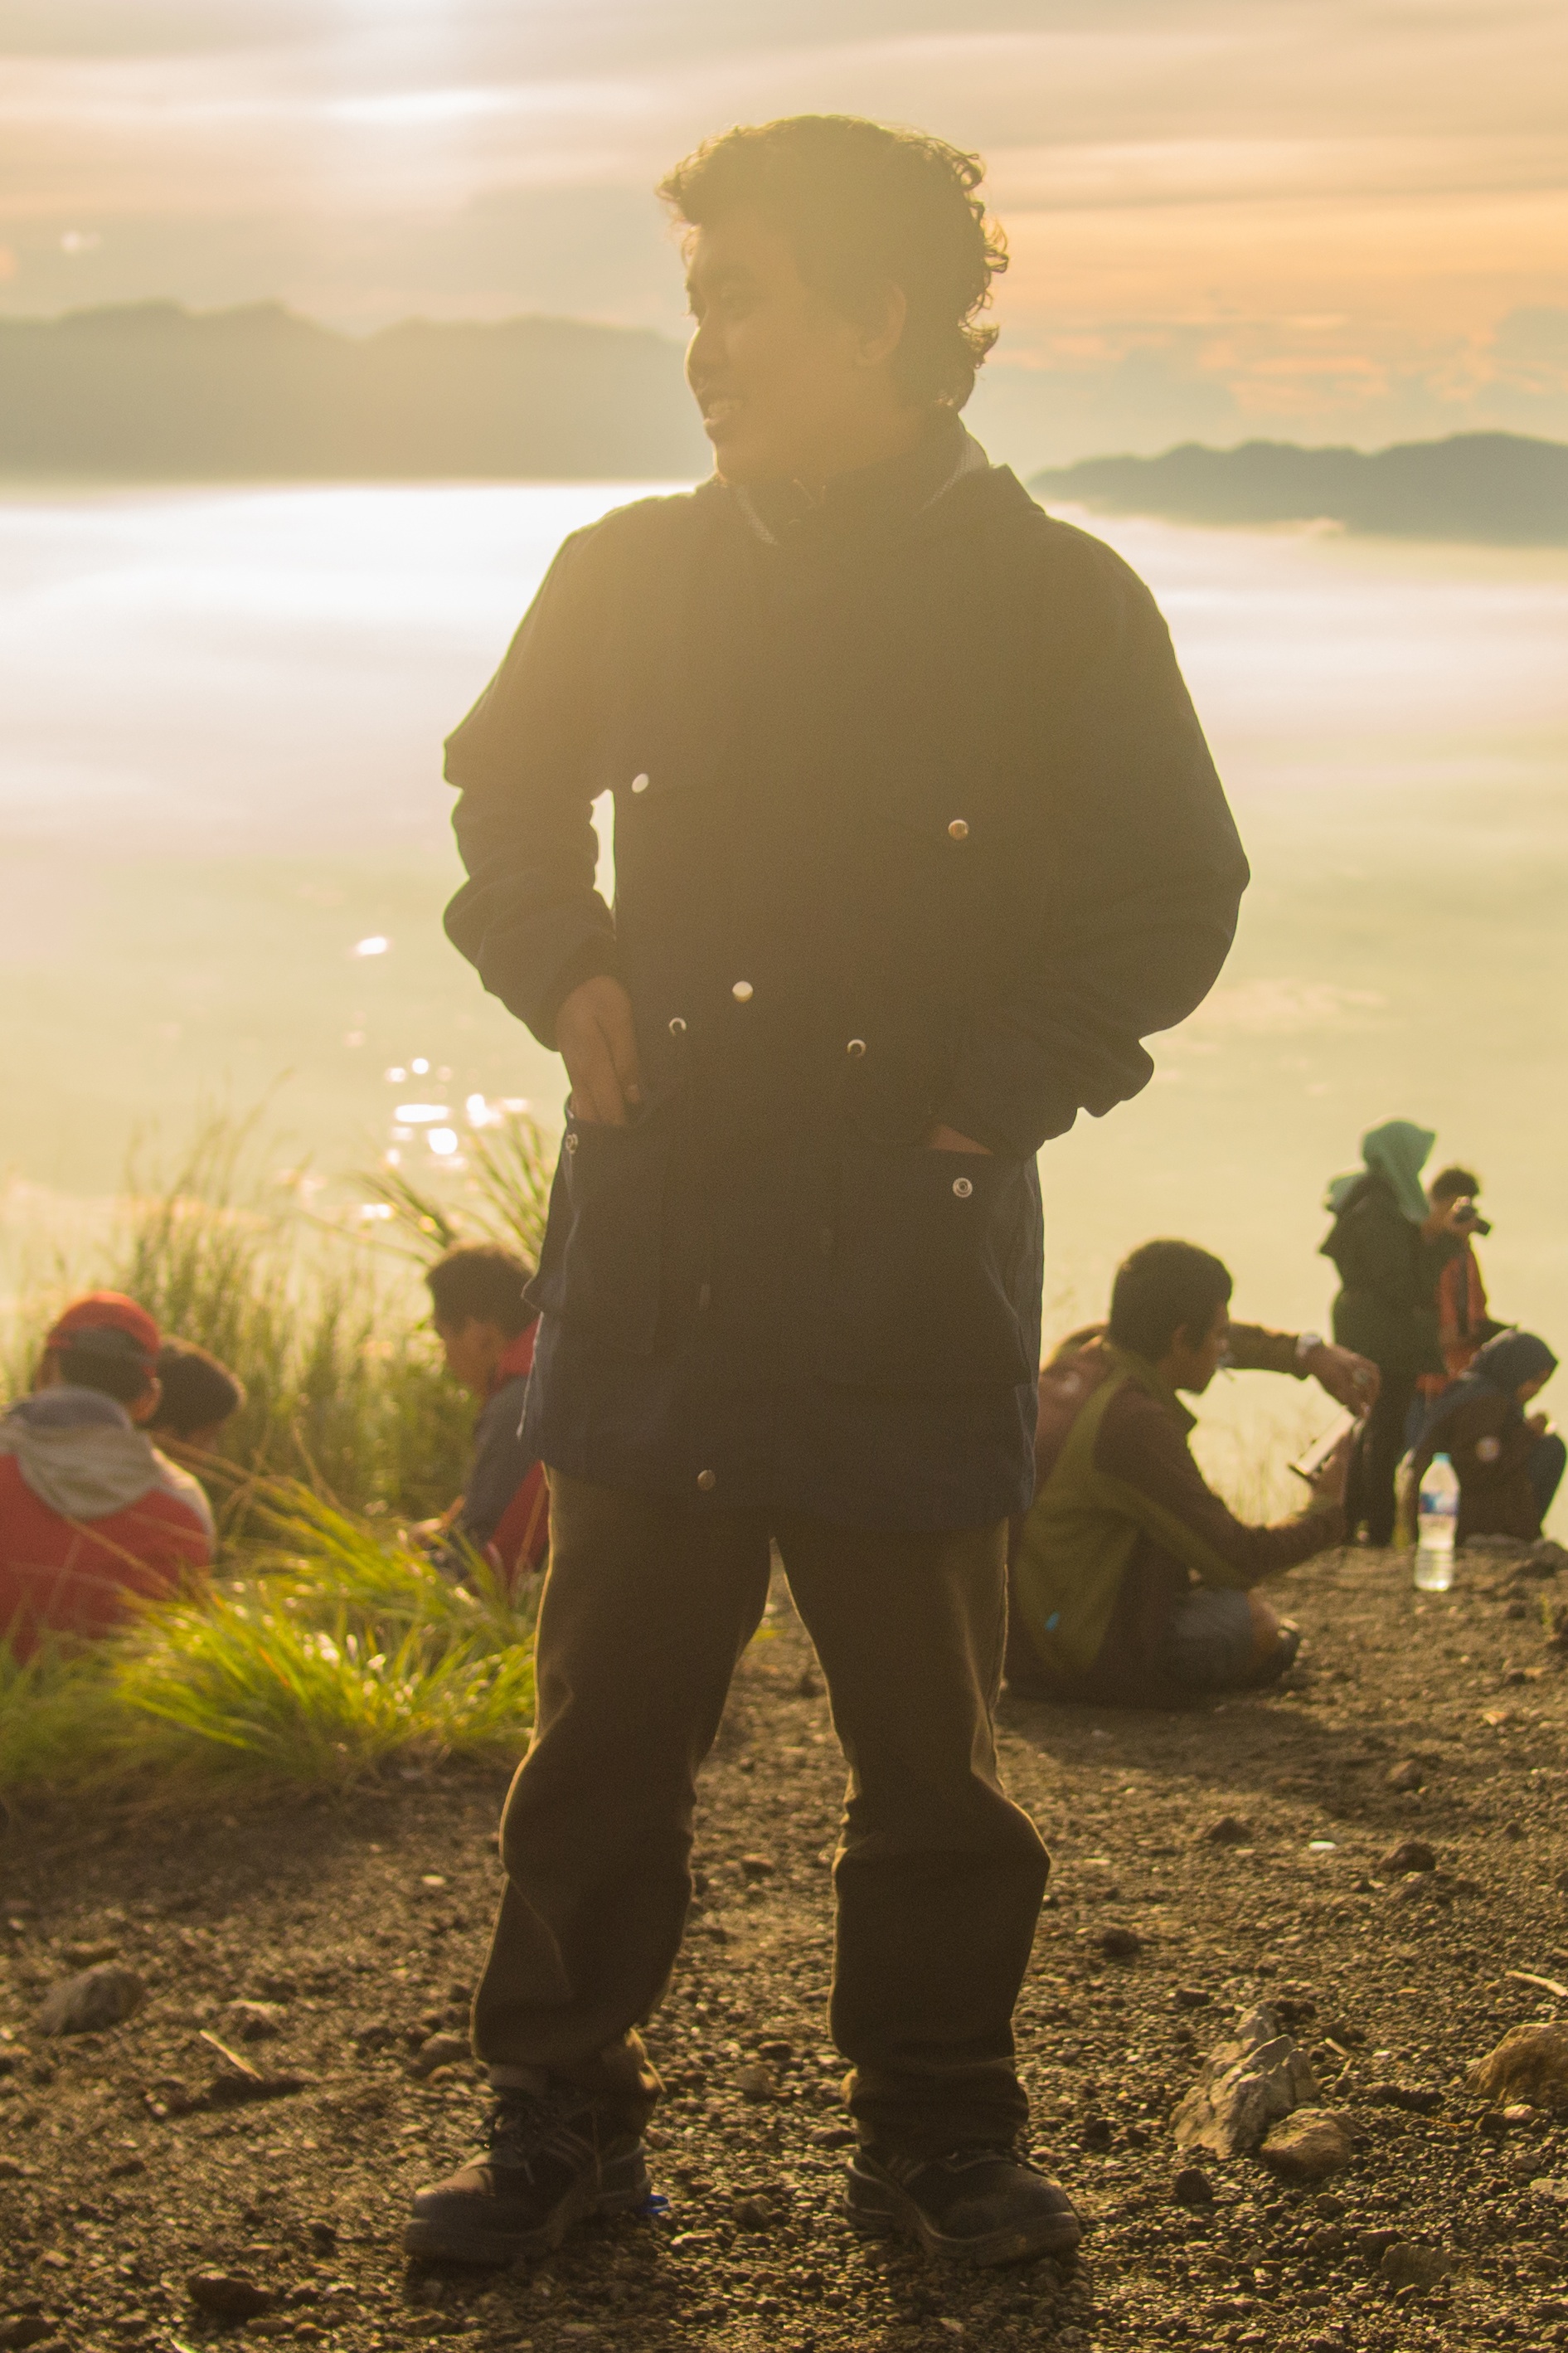
man, person, people, male, photograph, image